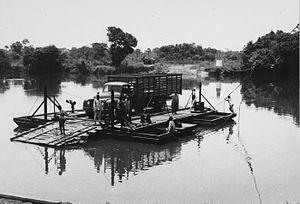
La Kadéï est un affluent de la Sangha qui traverse le Cameroun et la République centrafricaine.